Kingdom of Italy

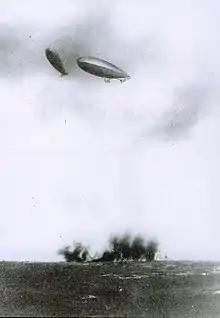
Italian dirigibles bomb Turkish positions in Libya, as the Italo-Turkish War of 1911–1912 was the first in history in which air attacks (carried out here by dirigible airships) determined the outcome.

From 2 November 1899 to 7 September 1901, Italy participated as part of the Eight-Nation Alliance forces during the Boxer Rebellion in China. On 7 September 1901, a concession in Tientsin was ceded to Italy by the Qing Dynasty. On 7 June 1902, the concession was taken into Italian possession and administered by an Italian consul.